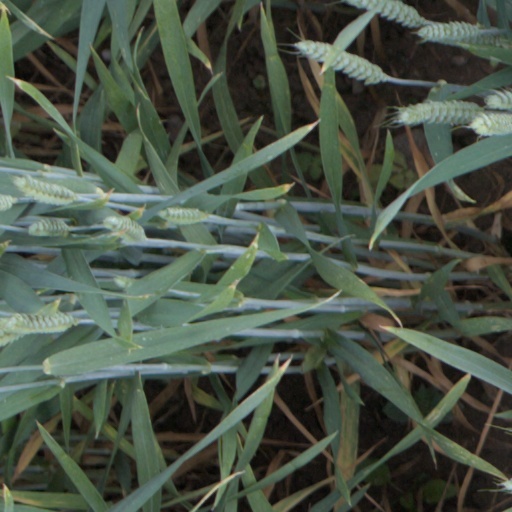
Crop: wheat